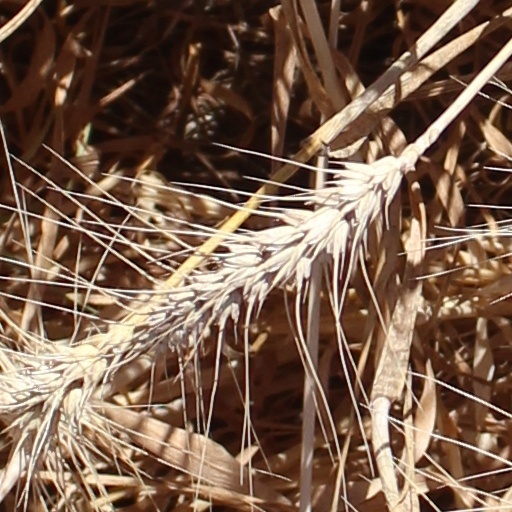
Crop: wheat